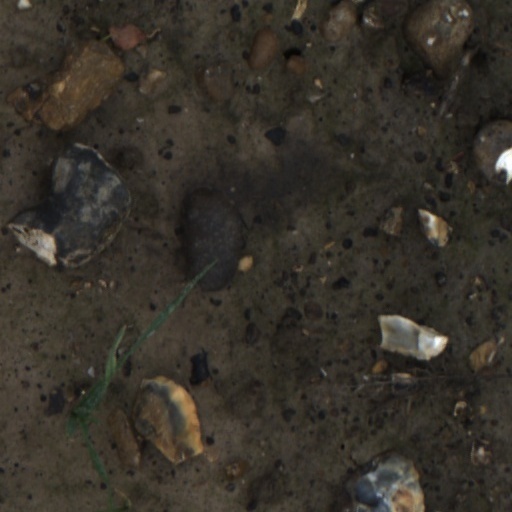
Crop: wheat